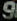
Number: 9